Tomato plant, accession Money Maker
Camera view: bottom (45 deg); turntable rotation: 180 degrees
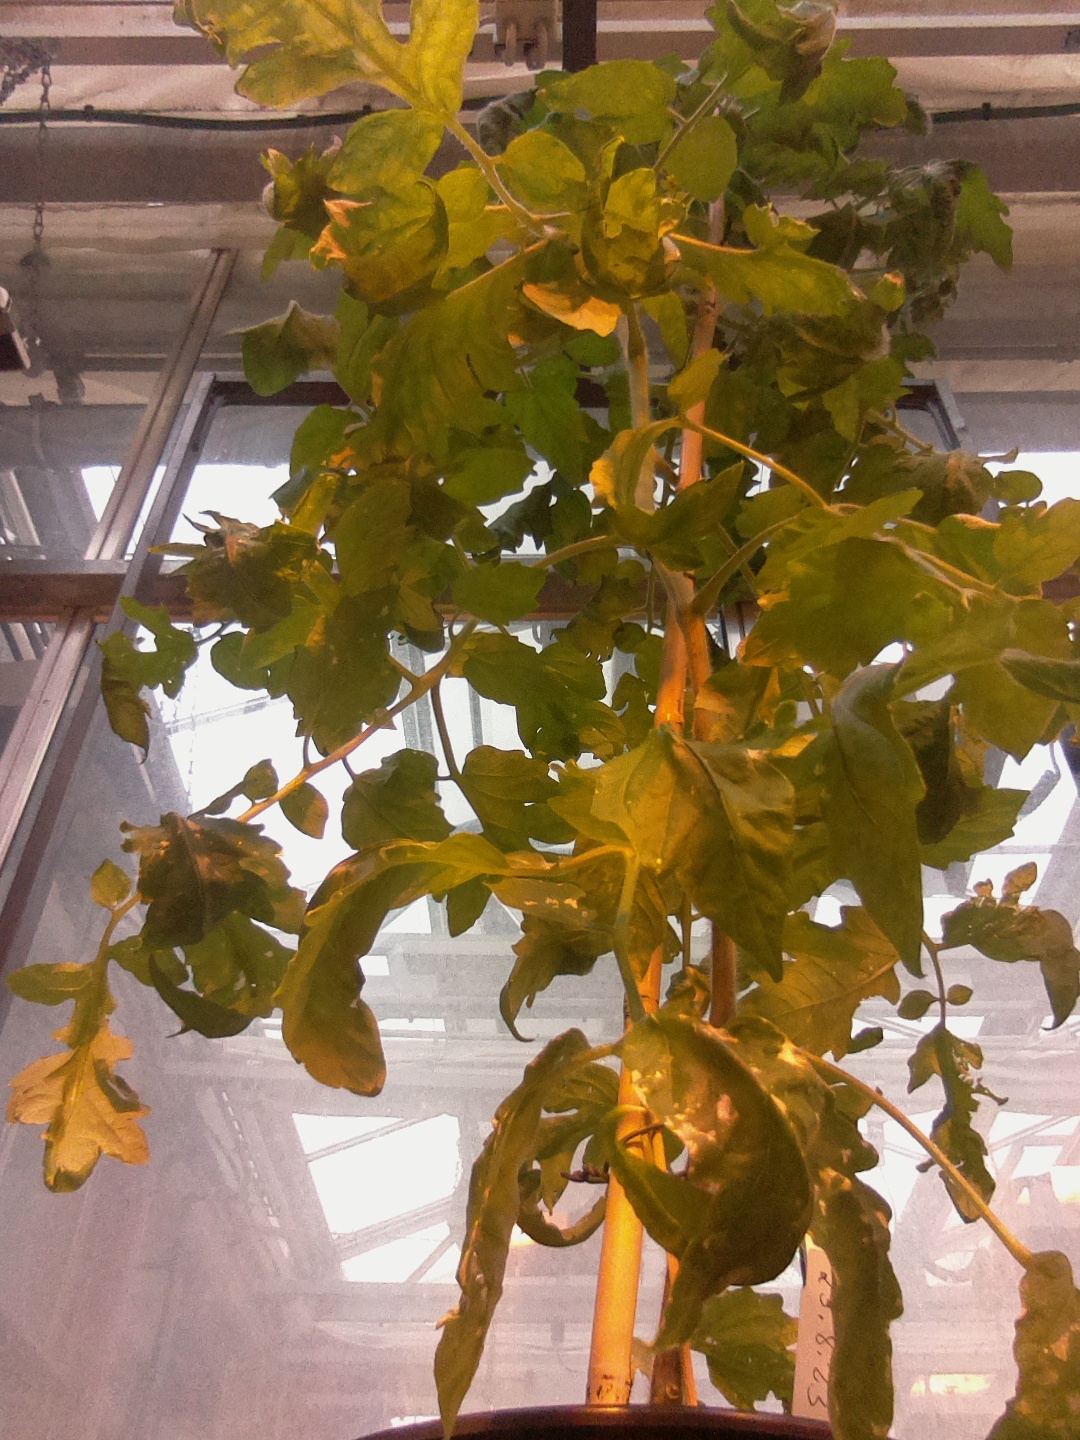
BBCH growth stage 68: Full flowering, 80%-90% of flowers open, more petals falling